Emmanuelle Arsan

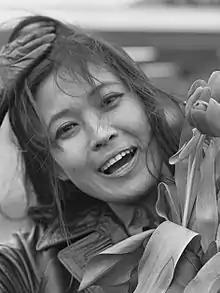
Arsan in 1967

Marayat Rollet-Andriane ("née" Krasaesin or Bibidh; born 19 January 1932 – 12 June 2005), known by the pen name Emmanuelle Arsan, was a Thai-French novelist, best known for the novel featuring the fictional character Emmanuelle, a woman who sets out on a voyage of sexual self-discovery under varying circumstances. It was later claimed that the real author of the book was her husband, Louis-Jacques Rollet-Andriane.